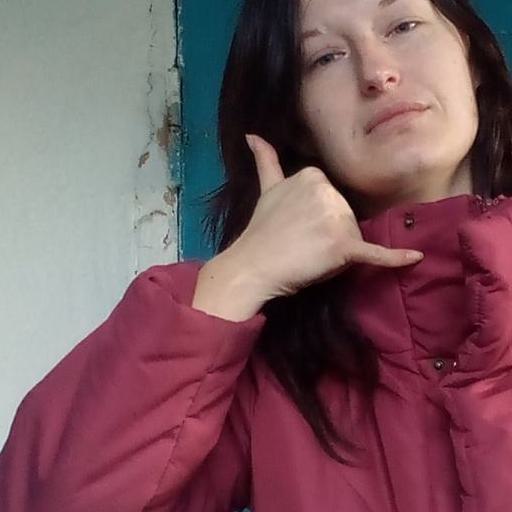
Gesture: call